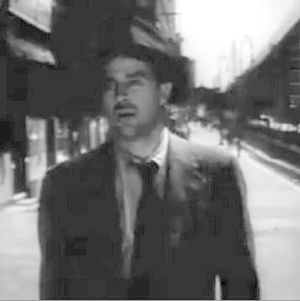
Forspildte dage
Forspildte dage er en amerikansk film fra 1945 instrueret af Billy Wilder. Filmen er baseret på Charles R. Jacksons roman af samme navn. Filmen vandt fire oscars heriblandt for bedste film.